P. T. Daly

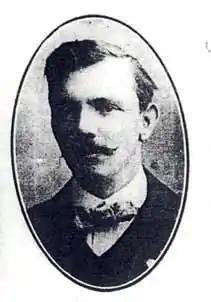

Patrick Thomas Daly (1870 – 20 November 1943), known as P. T. Daly was an Irish trade unionist and politician.